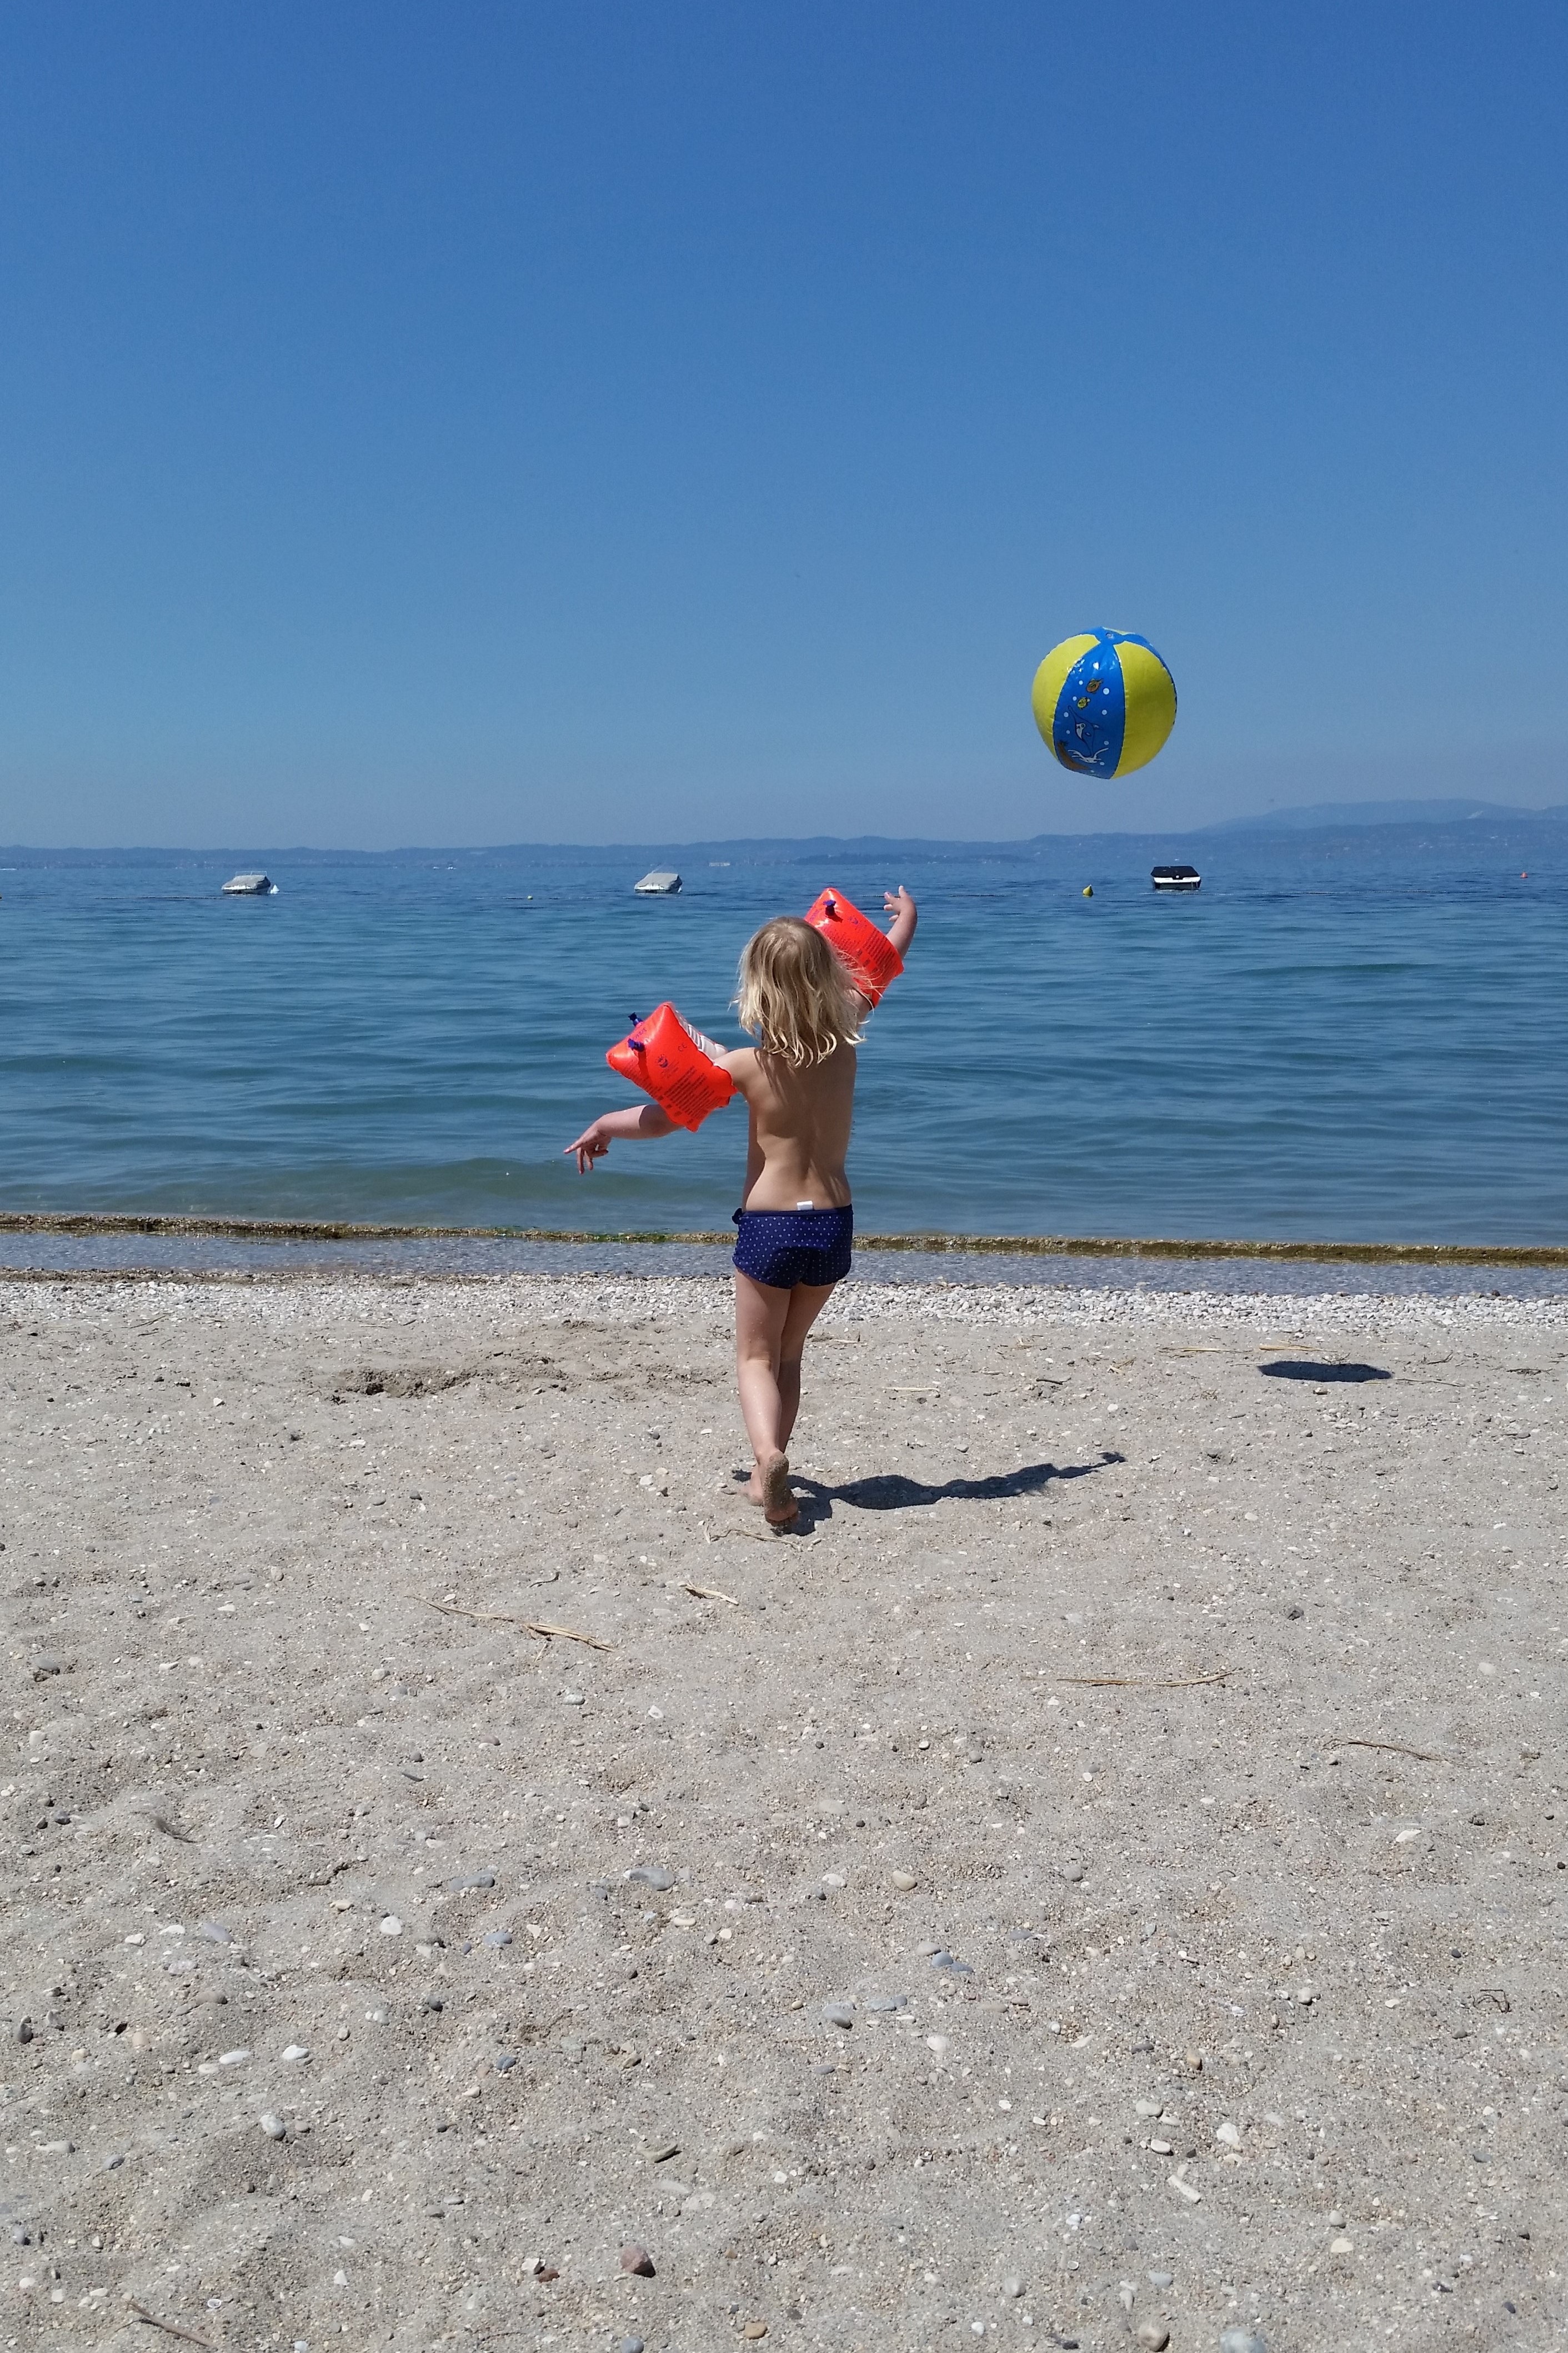
beach, sea, coast, water, sand, ocean, sun, play, lake, summer, vacation, travel, carefree, vehicle, holiday, child, leisure, toy, body of water, garda, free, fun, relaxation, sports, holidays, ball, toys, joy, ball game